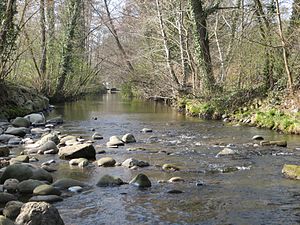
Acher
Acher er en flod i den tyske delstat Baden-Württemberg, og en af Rhinens bifloder fra højre med en længde på 40 km. Den har sit udspring i Schwarzwald nær toppen af Schliffkopf i en højde på over 1.000 meter over havet, over Ottenhöfen. Floden løber mod Rhinen mellem floderne Rench i syd og Oos i nord, gennem Acherdalen før den løber ud på den øvre Rhinslette nær Achern. Den munder ud i Rhinen nær Lichtenau.